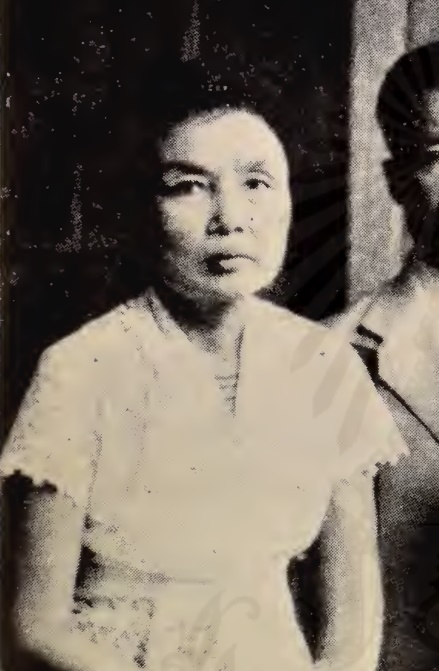
หม่อมเจ้าบุญจิราธร จุฑาธุช

| image = หม่อมเจ้าบุญจิราธร จุฑาธุช.jpg
| title = หม่อมเจ้า ชั้น 4
| death_style = ชีพิตักษัย
| father1 = พระเจ้าบรมวงศ์เธอ กรมหลวงสรรพสิทธิประสงค์
| mother1 = หม่อมบุญยืน ชุมพล ณ อยุธยา
| spouse = สมเด็จพระเจ้าบรมวงศ์เธอ เจ้าฟ้าจุฑาธุชธราดิลก กรมขุนเพ็ชรบูรณ์อินทราไชย
| spouse-type = สวามี
| dynasty = ราชวงศ์จักรี|จักรี
||ราชสกุล=ชุมพล (ประสูติ)จุฑาธุช (เสกสมรส)
หม่อมเจ้าบุญจิราธร จุฑาธุช (เดิม หม่อมเจ้าจิรบุญญ์ณี ชุมพล; 10 สิงหาคม พ.ศ. 2440 – 19 มีนาคม พ.ศ. 2523) เป็นพระชายาในสมเด็จพระเจ้าบรมวงศ์เธอ เจ้าฟ้าจุฑาธุชธราดิลก กรมขุนเพ็ชรบูรณ์อินทราไชย เป็นพระธิดาในพระเจ้าบรมวงศ์เธอ กรมหลวงสรรพสิทธิประสงค์ ประสูติแต่หม่อมบุญยืน ชุมพล ณ อยุธยา
==พระประวัติ==
หม่อมเจ้าบุญจิราธร จุฑาธุช มีพระนามลำลองว่า ท่านหญิงลาว เป็นพระธิดาในพระเจ้าบรมวงศ์เธอ กรมหลวงสรรพสิทธิประสงค์ ประสูติแต่หม่อมบุญยืน ชุมพล ณ อยุธยา (อัญญานางบุญยืน บุญรมย์; บุตรีในท้าวไชยบุตร์ (บุดดี บุญรมย์) และอัญญาแม่คำพ่วย บุญรมย์ มีศักดิ์เป็นหลานเจ้าราชบุตรสุ่ย สืบเชื้อสายมาแต่เจ้าพระวอพระตาแห่งเมืองหนองบัวลุ่มภู) ที่ระลึกครบรอบ 150 ปี พลตรี กรมหลวงสรรพสิทธิประสงค์ ประสูติเมื่อวันที่ 10 สิงหาคม พ.ศ. 2440 ณ วังสงัด (บริเวณสามแยกถนนผาแดงบรรจบกับถนนพโลรังฤทธิ์ ทิศเหนือทุ่งศรีเมือง อุบลราชธานี) เมื่อแรกประสูติมีพระนามว่า “หม่อมเจ้าจิรบุญญ์ณี ชุมพล” ครั้นเสด็จเข้ามาประทับในพระนคร พระบาทสมเด็จพระจุลจอมเกล้าเจ้าอยู่หัว พระราชทานพระนามใหม่ว่า "บุญจิราธร" ในเวลาที่ทรงพระมหากรุณาเปลี่ยนพระนามใหม่พระราชทานนั้น ได้ทรงแสดงพระราชจริยาให้ประจักษ์ว่า ไม่ได้ทรงเพ่งเล็งแต่จะให้ไพเราะ แต่ทรงเรียกปฏิทินมาตรวจอย่างถี่ถ้วนแล้ว จึงตกลงพระราชทานนามว่า "บุญจิราธร”
หม่อมเจ้าบุญจิราธรอภิเษกกับสมเด็จพระเจ้าบรมวงศ์เธอ เจ้าฟ้าจุฑาธุชธราดิลก กรมขุนเพ็ชรบูรณ์อินทราไชย เมื่อวันที่ 24 สิงหาคม พ.ศ. 2465 แต่ไม่มีโอรสและธิดา
==พระภราดาและพระภคินี==
หม่อมเจ้าบุญจิราธร มีพระโสทรานุชาและพระโสทรกนิษฐารวม 3 องค์ คือ
# หม่อมเจ้าฐิติศักดิ์วิบูลย์ ชุมพล
# หม่อมเจ้าธานีเสิกสงัด ชุมพล
# หม่อมเจ้าจงจำเนียร ชุมพล
==สิ้นชีพิตักษัย==
หม่อมเจ้าบุญจิราธร จุฑาธุช สิ้นชีพิตักษัยเมื่อวันที่ 19 มีนาคม พ.ศ. 2523 สิริชันษา ทรงพระกรุณาโปรดเกล้าฯ พระราชทานพระโกศมณฑปทรงพระศพ ประดิษฐานพระโกศ พระศพหม่อมเจ้าหญิงบุญจิราธร (ชุมพล) จุฑาธุช ณ ศาลาบัณณรศภาค วัดเบญจมบพิตร ในวันที่ 19 มีนาคม พ.ศ. 2523- 24 มิถุนายน พ.ศ. 2523 และได้มีการพระราชทานเพลิงศพ หม่อมเจ้าหญิงบุญจิราธร เมื่อวันอังคารที่ 24 มิถุนายน พ.ศ. 2523 ณ เมรุหลวงหน้าพลับพลาอิศริยาภรณ์ วัดเทพศิรินทราวาส ในการนี้ พระบาทสมเด็จพระมหาภูมิพลอดุลยเดชมหาราช บรมนาถบพิตร สมเด็จพระนางเจ้าสิริกิติ์ พระบรมราชินีนาถ พระบรมราชชนนีพันปีหลวง พระบาทสมเด็จพระวชิรเกล้าเจ้าอยู่หัว สมเด็จพระกนิษฐาธิราชเจ้า กรมสมเด็จพระเทพรัตนราชสุดาฯ สยามบรมราชกุมารี สมเด็จเจ้าฟ้าฯ กรมพระศรีสวางควัฒน วรขัตติยราชนารี และ พระเจ้าวรวงศ์เธอ พระองค์เจ้าโสมสวลี กรมหมื่นสุทธนารีนาถ เสด็จไปในการพระราชทานเพลิงศพ ข่าวในพระราชสำนัก
==เครื่องราชอิสริยาภรณ์==
==อนุสรณ์==
* อนุสาวรีย์หม่อมเจ้าบุญจิราธร จุฑาธุช ณ วิทยาลัยพยาบาลบรมราชชนนี สรรพสิทธิประสงค์ จังหวัดอุบลราชธานี
* วัดบุญจิราธร ตำบลยางสักกะโพหลุ่ม อำเภอม่วงสามสิบ จังหวัดอุบลราชธานี
* อาคารบุญจิราธร ซอยสุขุมวิท 51
* กองทุนหม่อมเจเาหญิงบุญจิราธร (ชุมพล) จุฑาธุช ในมูลนิธิสถาบันพระบรมราชชนก
== พงศาวลี ==
ahnentafel-compact5
|style=font-size: 90%; line-height: 110%;
|border=1
|boxstyle=padding-top: 0; padding-bottom: 0;
|boxstyle_1=background-color: #fcc;
|boxstyle_2=background-color: #fb9;
|boxstyle_3=background-color: #ffc;
|boxstyle_4=background-color: #bfc;
|boxstyle_5=background-color: #9fe;
|1= 1. 
|2= 2. พระเจ้าบรมวงศ์เธอ กรมหลวงสรรพสิทธิประสงค์
|3= 3. หม่อมบุญยืน ชุมพล ณ อยุธยา
|4= 4. พระบาทสมเด็จพระจอมเกล้าเจ้าอยู่หัว
|5= 5. เจ้าจอมมารดาพึ่ง ในรัชกาลที่ 4
|6= 6. ท้าวไชยบุตร์ (บุดดี บุญรมย์)
|7= 7. อัญญาแม่คำพ่วย บุญรมย์
|8= 8. พระบาทสมเด็จพระพุทธเลิศหล้านภาลัย
|9= 9. สมเด็จพระศรีสุริเยนทราบรมราชินี
|10= 10. พระยาราชสงคราม (อิน อินทรวิมล)
|16= 16. พระบาทสมเด็จพระพุทธยอดฟ้าจุฬาโลกมหาราช
|17= 17. สมเด็จพระอมรินทราบรมราชินี
|18= 18. เงิน แซ่ตัน
|19= 19. สมเด็จพระเจ้าพี่นางเธอ เจ้าฟ้ากรมพระศรีสุดารักษ์
==อ้างอิง==
หมวดหมู่:ราชสกุลชุมพล
หมวดหมู่:ราชสกุลจุฑาธุช
หมวดหมู่:หม่อมเจ้าหญิง
หมวดหมู่:ชาวไทยเชื้อสายลาว
หมวดหมู่:ผู้ได้รับเครื่องราชอิสริยาภรณ์ ม.ป.ช.
หมวดหมู่:ผู้ได้รับเครื่องราชอิสริยาภรณ์ ท.จ.ว. (ฝ่ายใน)
หมวดหมู่:บุคคลจากโรงเรียนราชินี